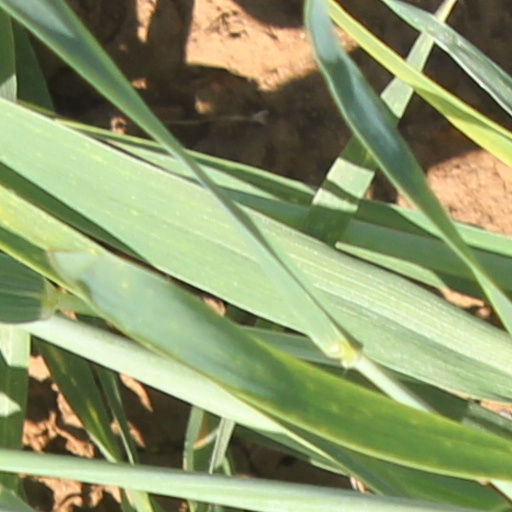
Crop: wheat